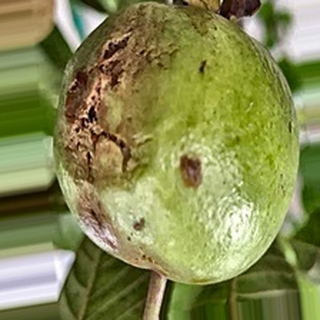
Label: guava_fruit_fly